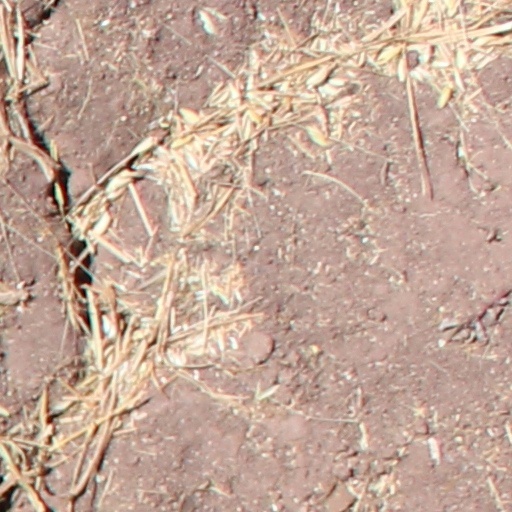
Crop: wheat